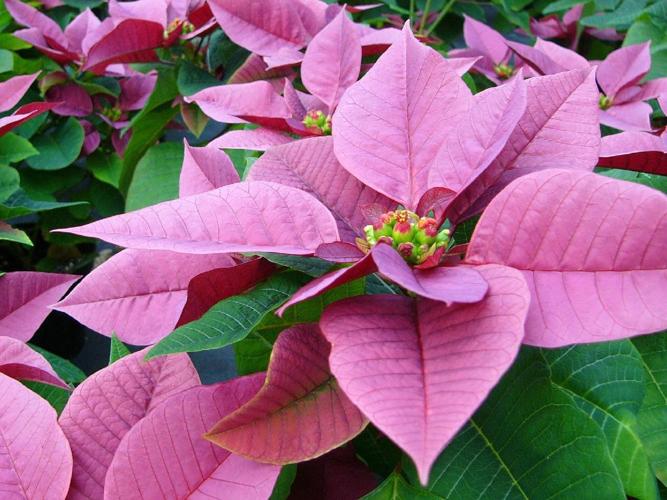
Label: poinsettia